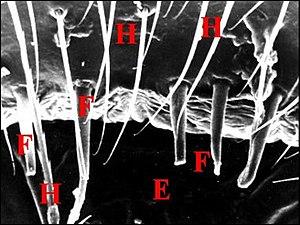
Fusules épigastriques de Pholcus phalangioides vues au microscope électronique à balayage
L'appareil épigastrique des araignées est un complexe anatomo-fonctionnel situé au niveau de l'orifice génital ou gonopore des Aranéides mâles. Il comporte des organes sécréteurs exocrines prégonoporaux pourvus de fusules comme les glandes séricigènes, des sensilles mécanoréceptrices et des glandules à phéromones. Il joue un rôle important dans le processus de la transmission spermatique.